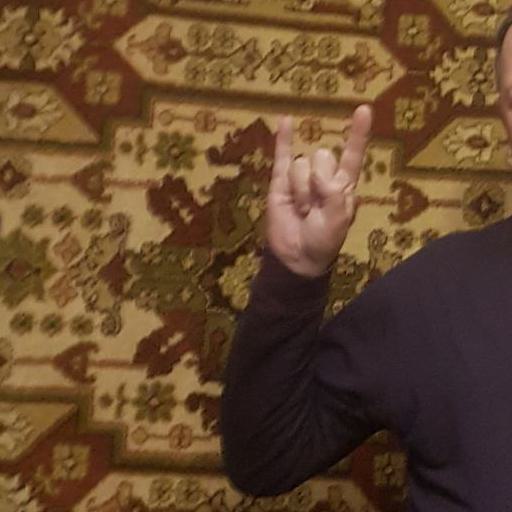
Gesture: rock